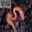
Label: worm